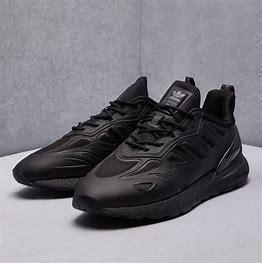
Brand: Adidas
Model: ZX 2K Boost